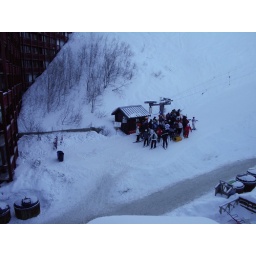
The view from by bedroom window - Rhodos - the first lift of the day